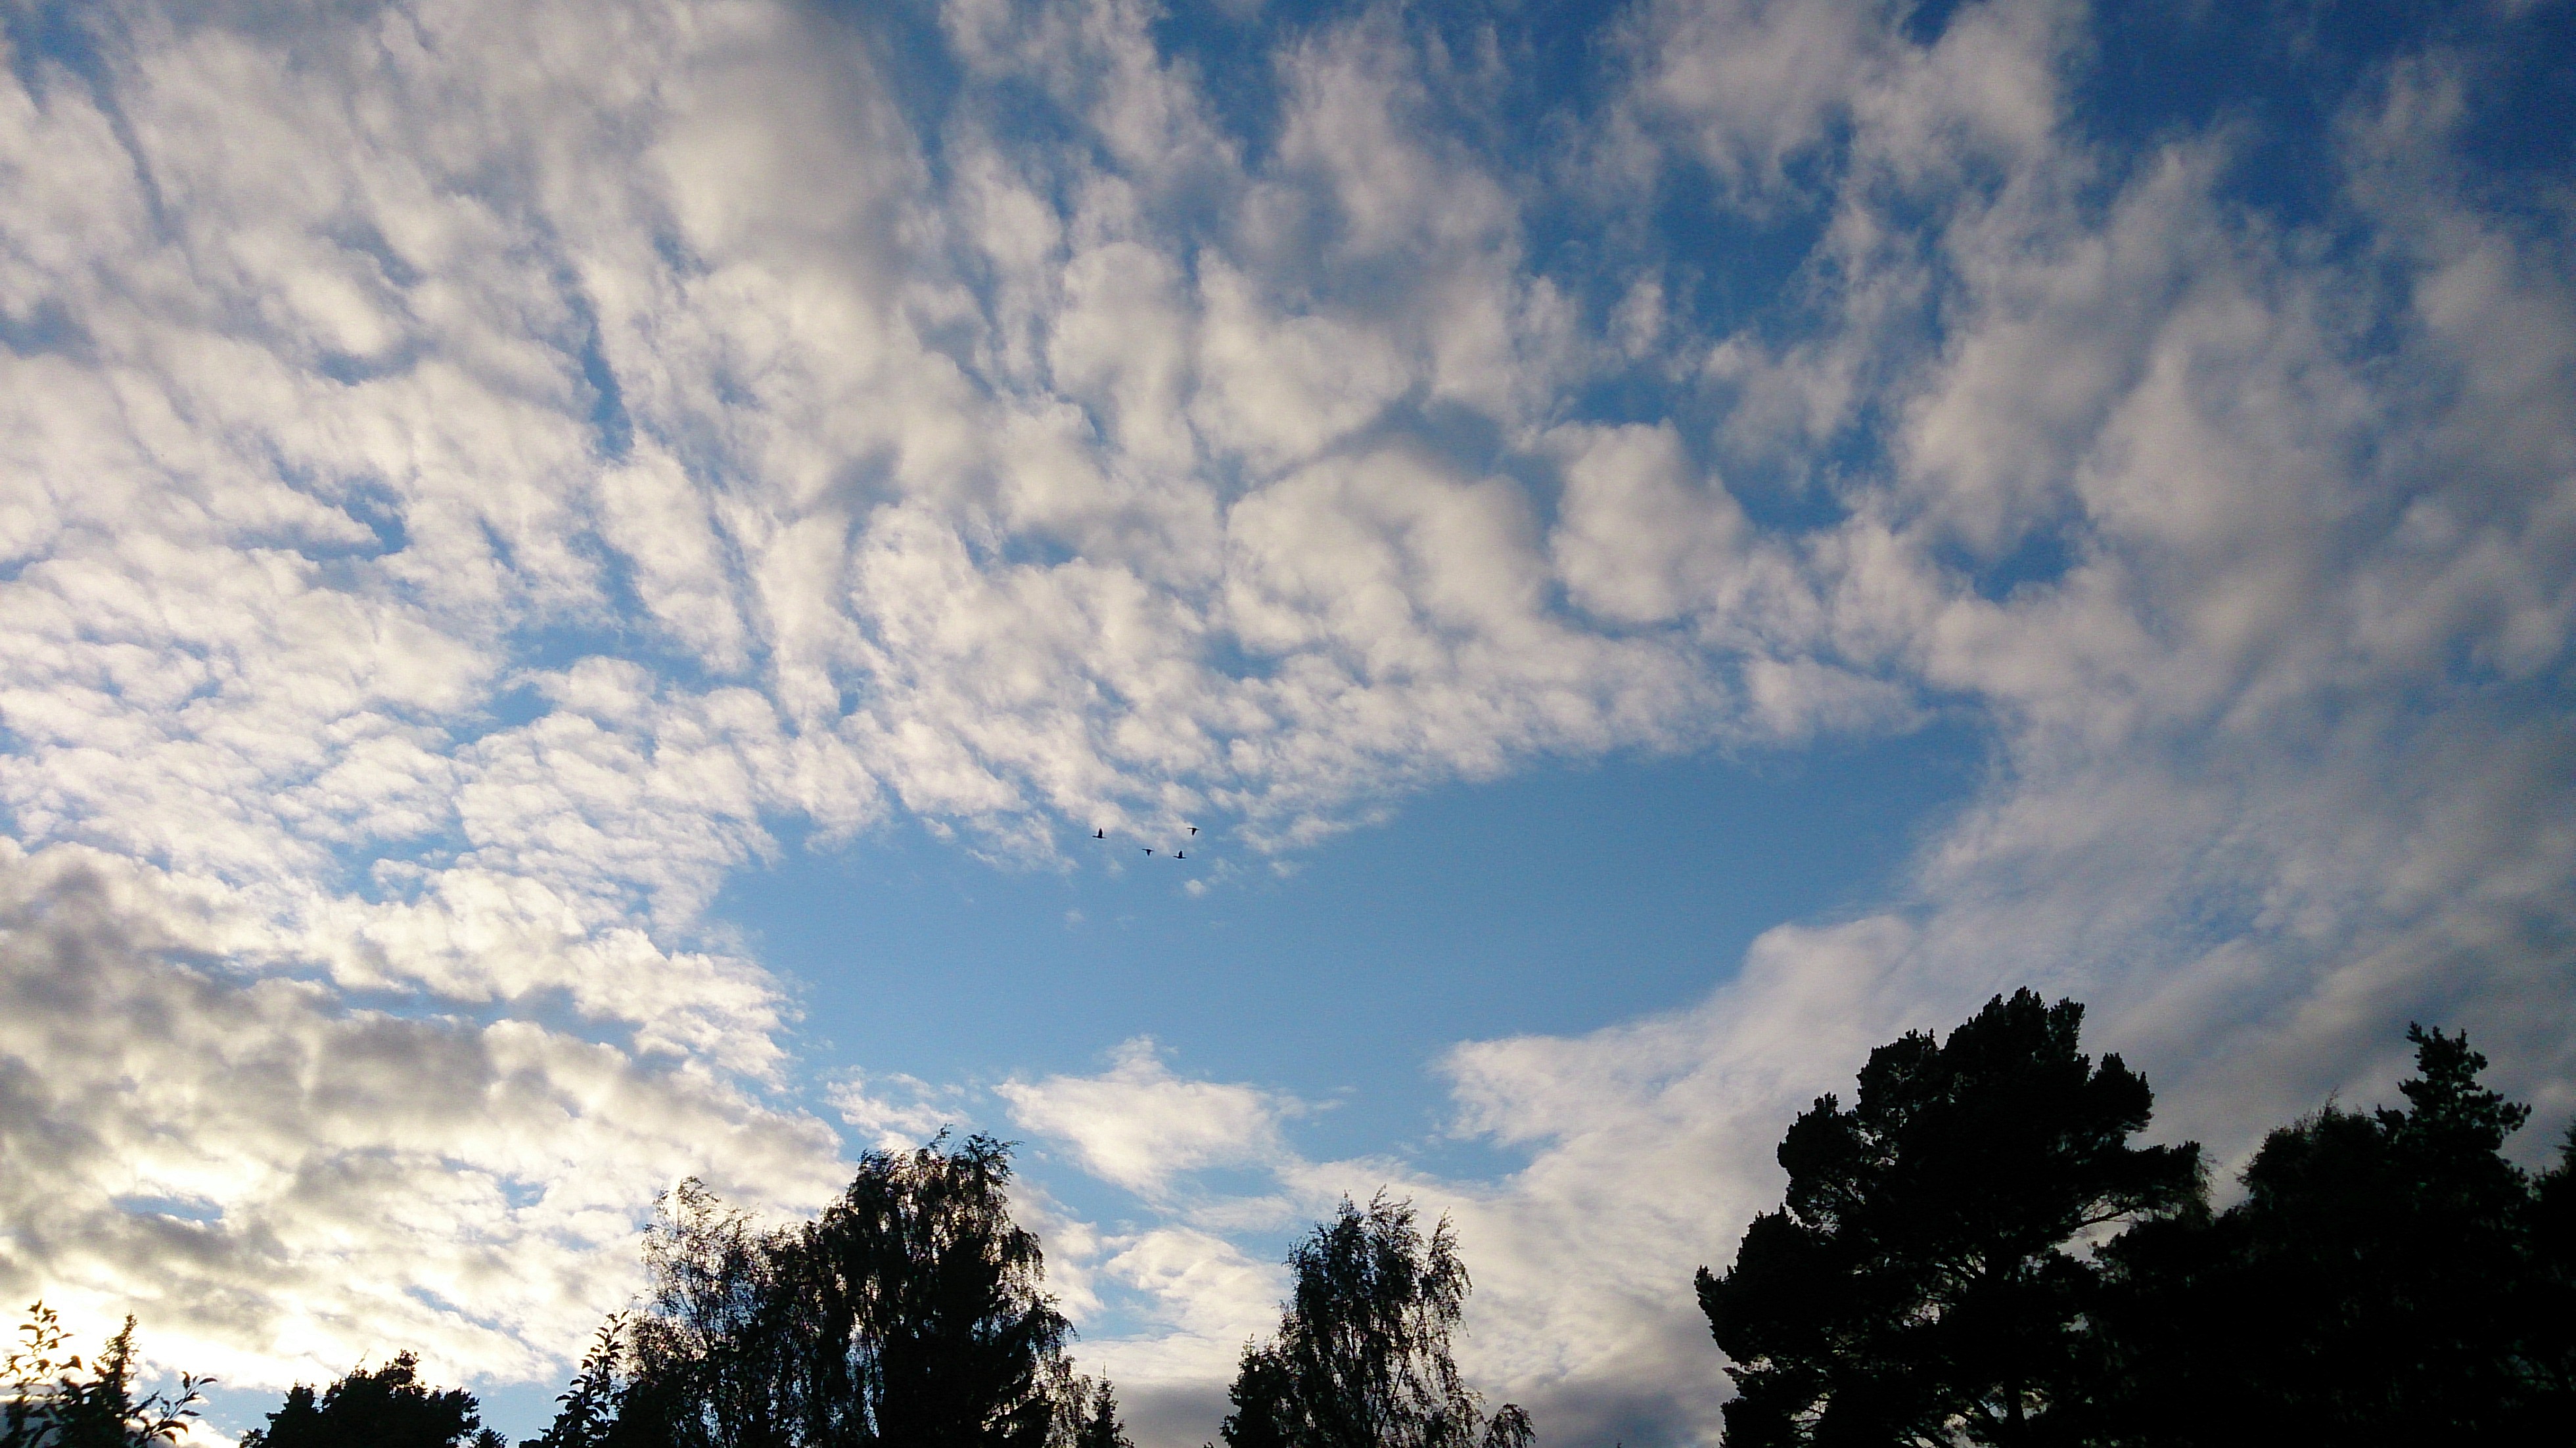
tree, nature, horizon, cloud, sky, sunset, sunlight, morning, atmosphere, dusk, evening, cumulus, clouds, meteorological phenomenon